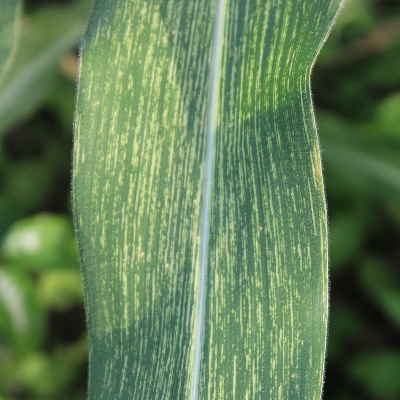
Crop: Maize
Condition: streak virus